Lords, viscounts and dukes of Uzès

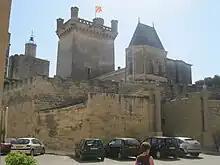
The Château du Duché in Uzès.

This is a list of the Lords, Viscounts and Dukes of Uzès, a commune located in the Gard department in France.